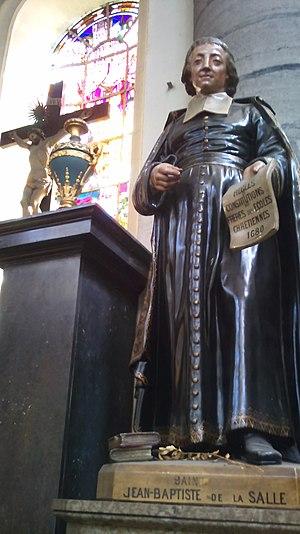
Douai - Collégiale Saint-Pierre - Saint Jean-Baptiste de la Salle
La collégiale Saint-Pierre est située à Douai, qui est l'une des rares villes à avoir deux collégiales avec la collégiale Saint-Amé.
Saint Jean-Baptiste de La Salle est un ecclésiastique français et un innovateur dans le domaine de la pédagogie, qui a consacré sa vie à éduquer les enfants pauvres. Il est le fondateur de l'institut des Frères des écoles chrétiennes. Il est canonisé en 1900.